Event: Nepal Earthquake
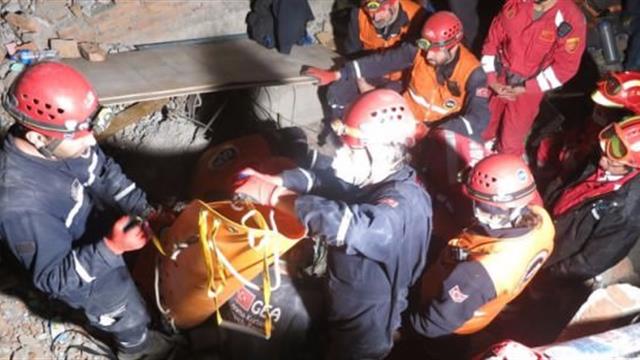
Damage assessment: damage